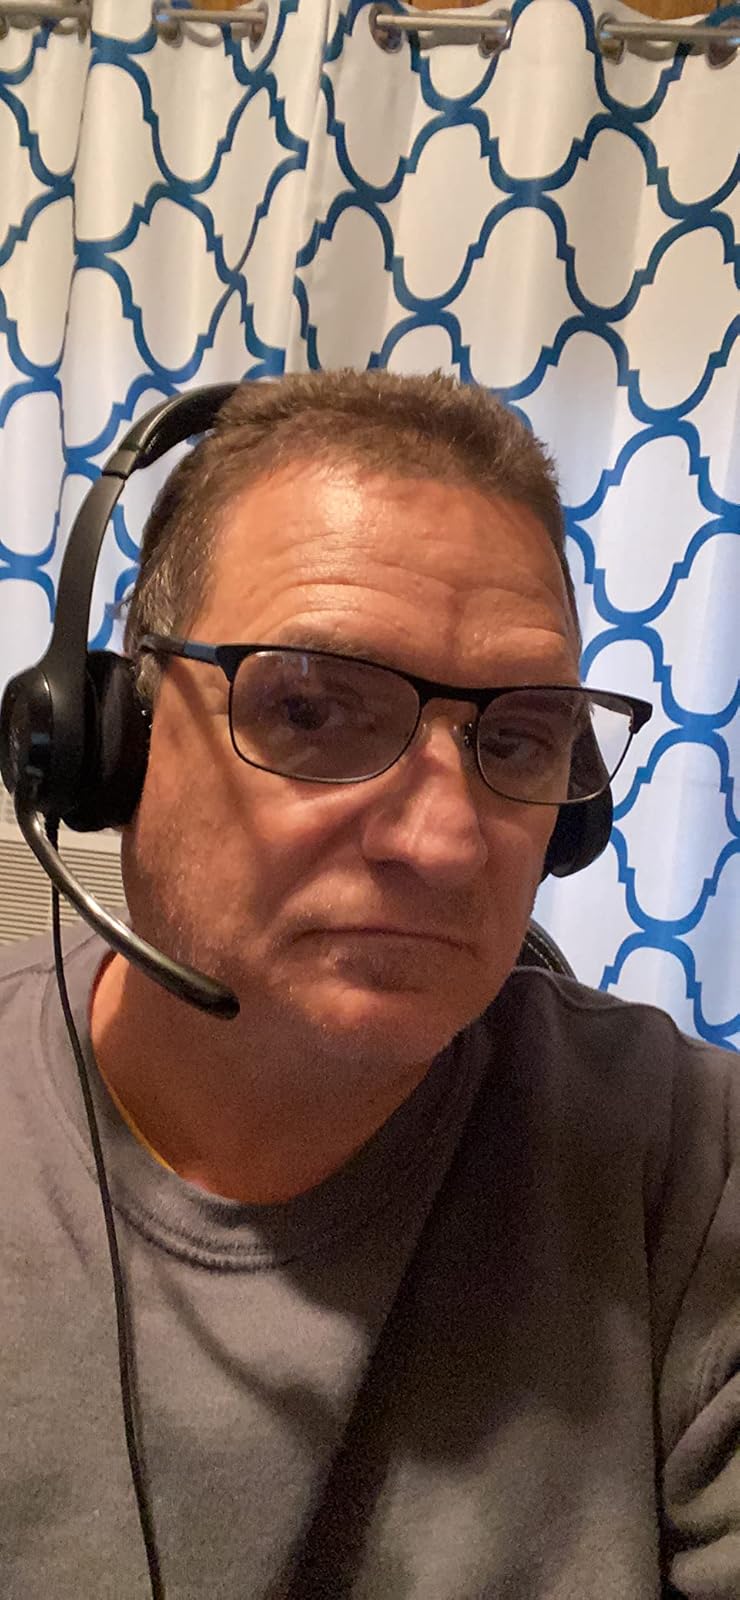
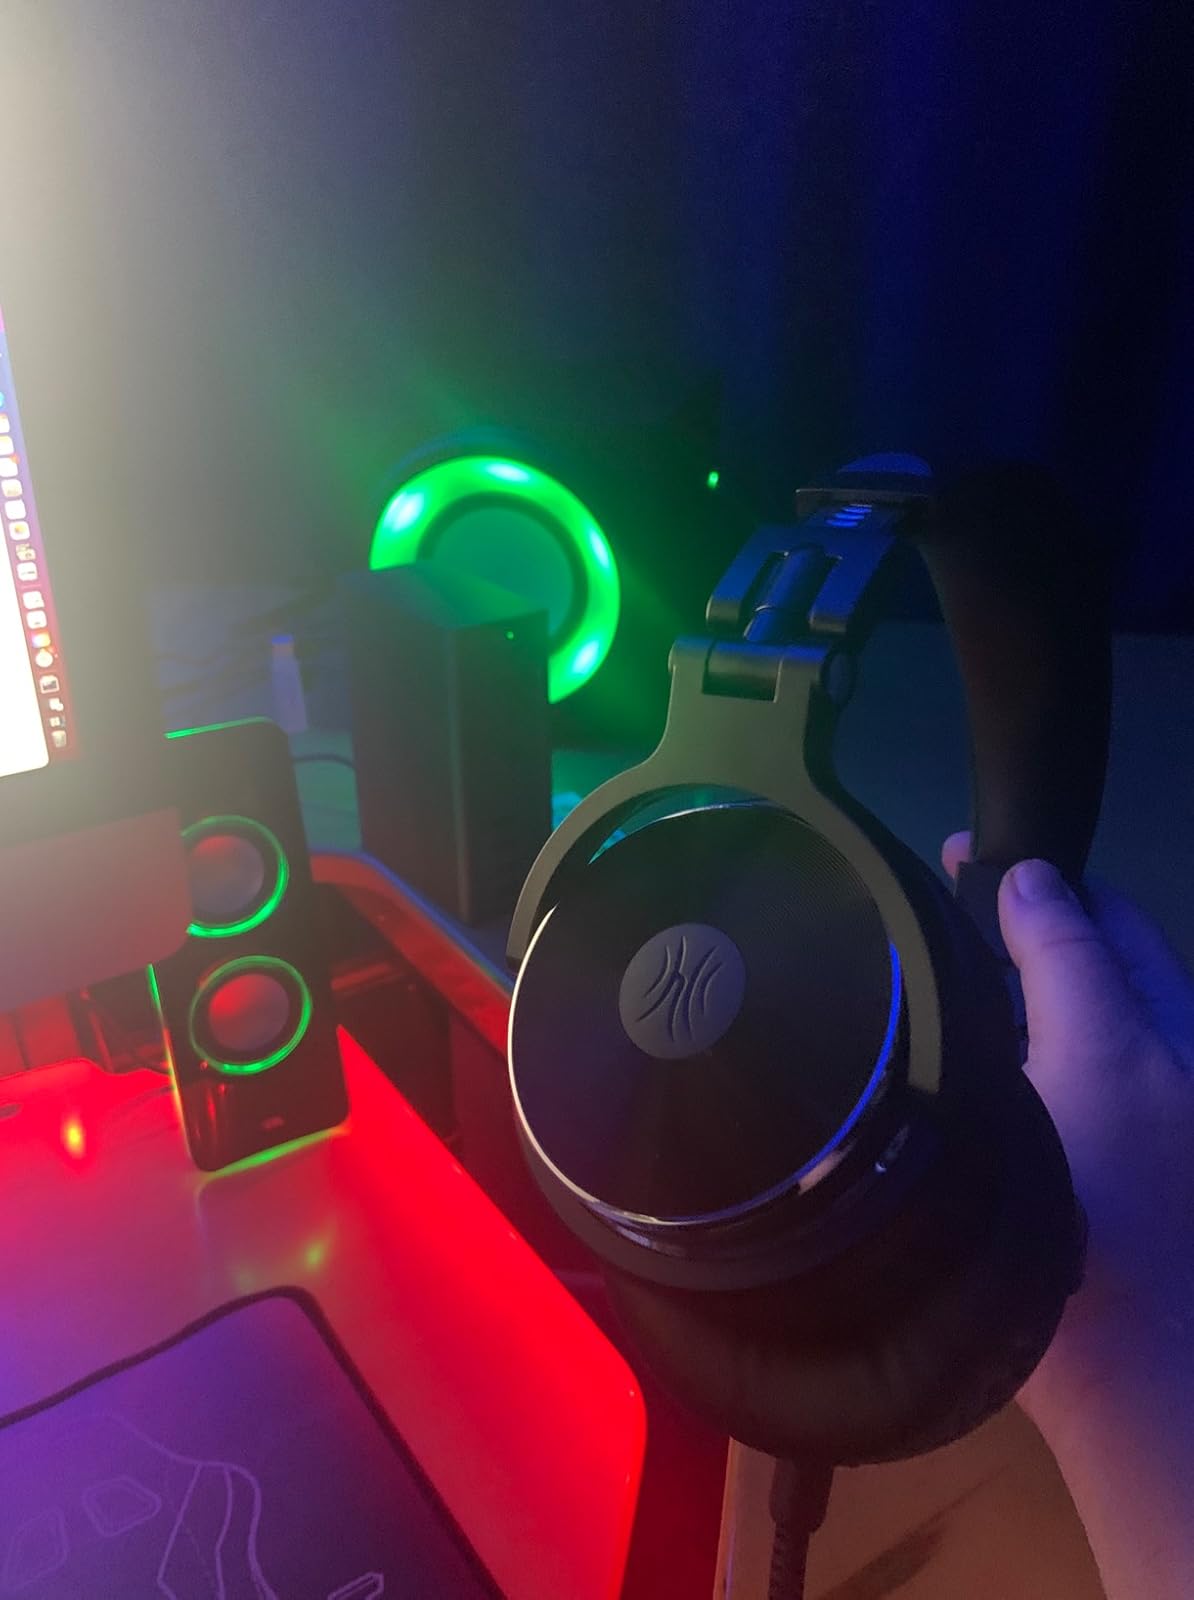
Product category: headphones
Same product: no